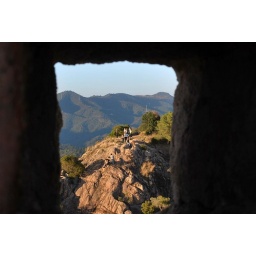
up om the mountain in the castle you ghave a great view